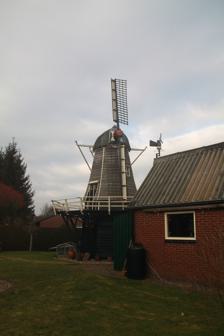
Building: Lutke's Meule, Nijeveen
Country: Netherlands
Year built: 1990
Dutch windmill Lutke's Meule Lutke's Meule, February 2009 Origin Mill name Lutke's Meule Mill location Burgemeester Haitsmanlaan 24, 7948 AE, Nijeveen Coordinates 52°43′47″N 6°10′04″E / 52.72972°N 6.16778°E / 52.72972; 6.16778 Operator(s) G Lutke Year built 1990 Information Purpose Corn mill Type Smock mill Storeys Two-storey smock Base storeys One-storey base Smock sides Eight sides No. of sails Four sails Type of sails Common sails , Faueël streamlined leading edges Windshaft Wood Winding Tailpole No. of pairs of millstones One pair Size of millstones 600 millimetres (2 ft 0 in) Year lost Dismantled 2009 Lutke ' s Meule was a small smock mill in Nijeveen , Drenthe , the Netherlands . It was built in 1990 and dismantled in June 2009. History Lutke's Meule was built in 1990 by Gerard Lutke, miller at De Sterrenberg . The mill was able to turn by wind by October 1992 and a pair of millstones were installed in 1993. In 2008, one of the wooden stocks broke, reducing the mill to two sails. Development in the surrounding area had reduced the ability of the wind to power the mill. In June 2009 Lutke's Meule was dismantled. It is intended that it will be rebuilt in New Zealand . Description Lutke's Meule was what the Dutch describe as an "achtkante stellingmolen". It was a small smock mill on a single-storey base with a stage at first-floor level, 2.30 metres (7 ft 7 in) above ground level. The base and smock were covered in weatherboards and the cap was covered in Dakleer . The mill was winded by tailpole and winch. The four Common sails had a span of 7.50 metres (24 ft 7 in). The leading edges were streamlined using the Faueël system. The sails were carried in a wooden windshaft . The mill drove one pair of 600 millimetres (2 ft 0 in) diameter millstones. References Wikimedia Commons has media related to Lutke's Meule .